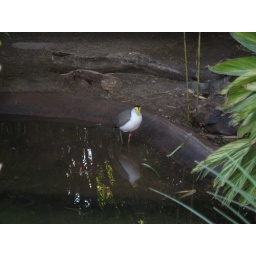
This bird was in the cage of free flying birds in the &amp;quot;Tropical Flights&amp;quot; exhibit.